Michiyo Kogure

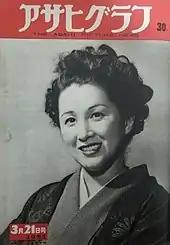
Kogure on the cover of "Asahi Graph" (March 1951)

Michiyo Kogure was born in Shimonoseki, Yamaguchi Prefecture, Japan, and graduated from Nihon University in 1940. While still a student, she joined the Shochiku film studios and gave her screen debut in 1939. She worked for directors such as Hiroshi Shimizu, Heinosuke Gosho and Kōzaburō Yoshimura, before following her husband to Manchuria in 1944. Upon her return two years later, she starred again in films by Shochiku, but also Toho, Daiei and other studios, and repeatedly appeared in films by Mizoguchi and Shimizu. She received the 1949 Mainichi Film Award for Best Supporting Actress for her performance in "Aoi sanmyaku".